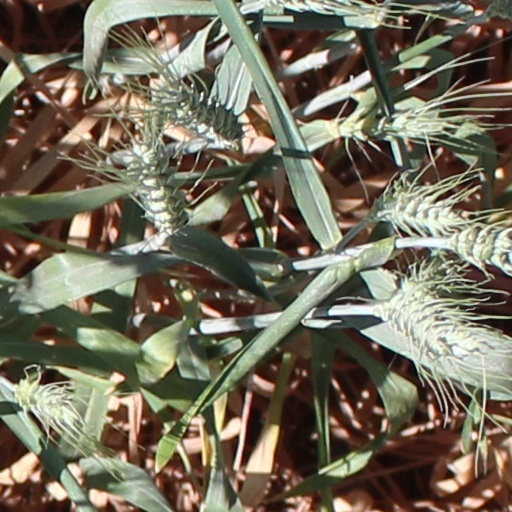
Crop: wheat